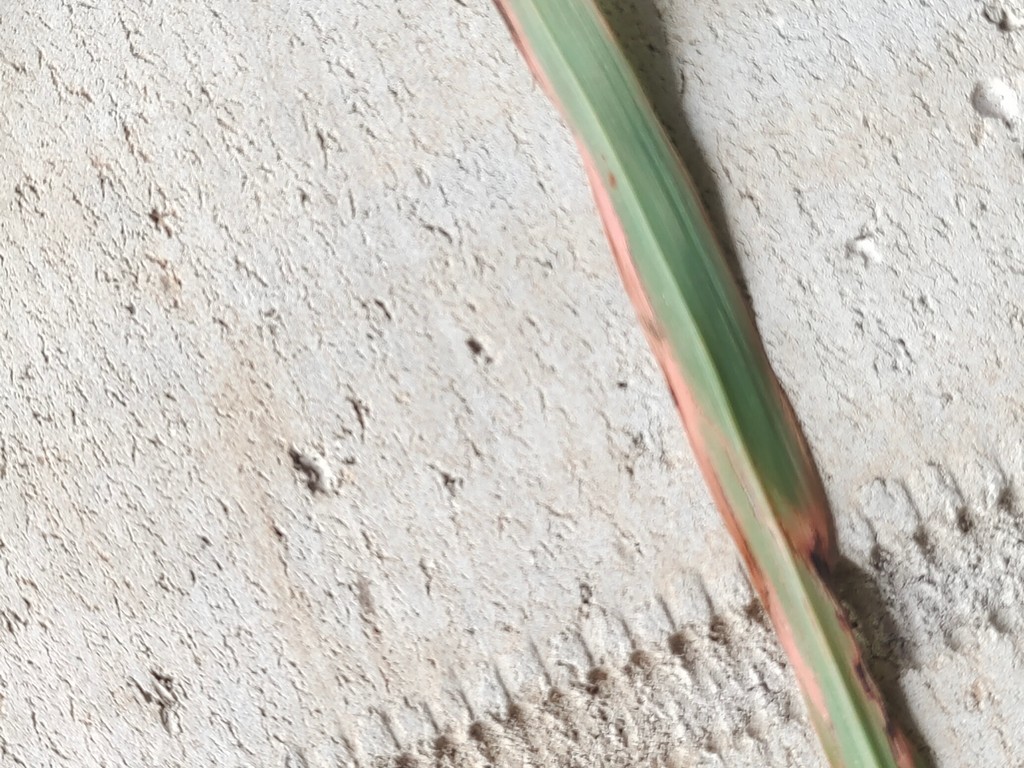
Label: Unhealthy